Port Lands

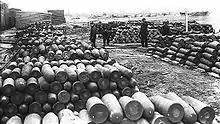
Munitions Dump at Ashbridge's Bay during the First World War. Development of the Port Lands began in the early 20th century.

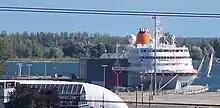
The International Marine Passenger Terminal is a cruise ship terminal built in 2005, and is managed by PortsToronto.

Ashbridges Bay Marsh once existed at the delta of the Don River in Toronto. The marsh extended as far east as today's Leslie Street. Much of the Port Lands were initially part of Ashbridge's Bay, which consisted of a five-square-kilometre triangular area of marshes and ponds surrounded by sandbars. The water and reeds in the marsh provided habitat for birds and other animals. The area was connected to the Toronto Islands archipelago until a violent storm in 1858 created a natural channel break turning the archipelago into a series of islands to the west.